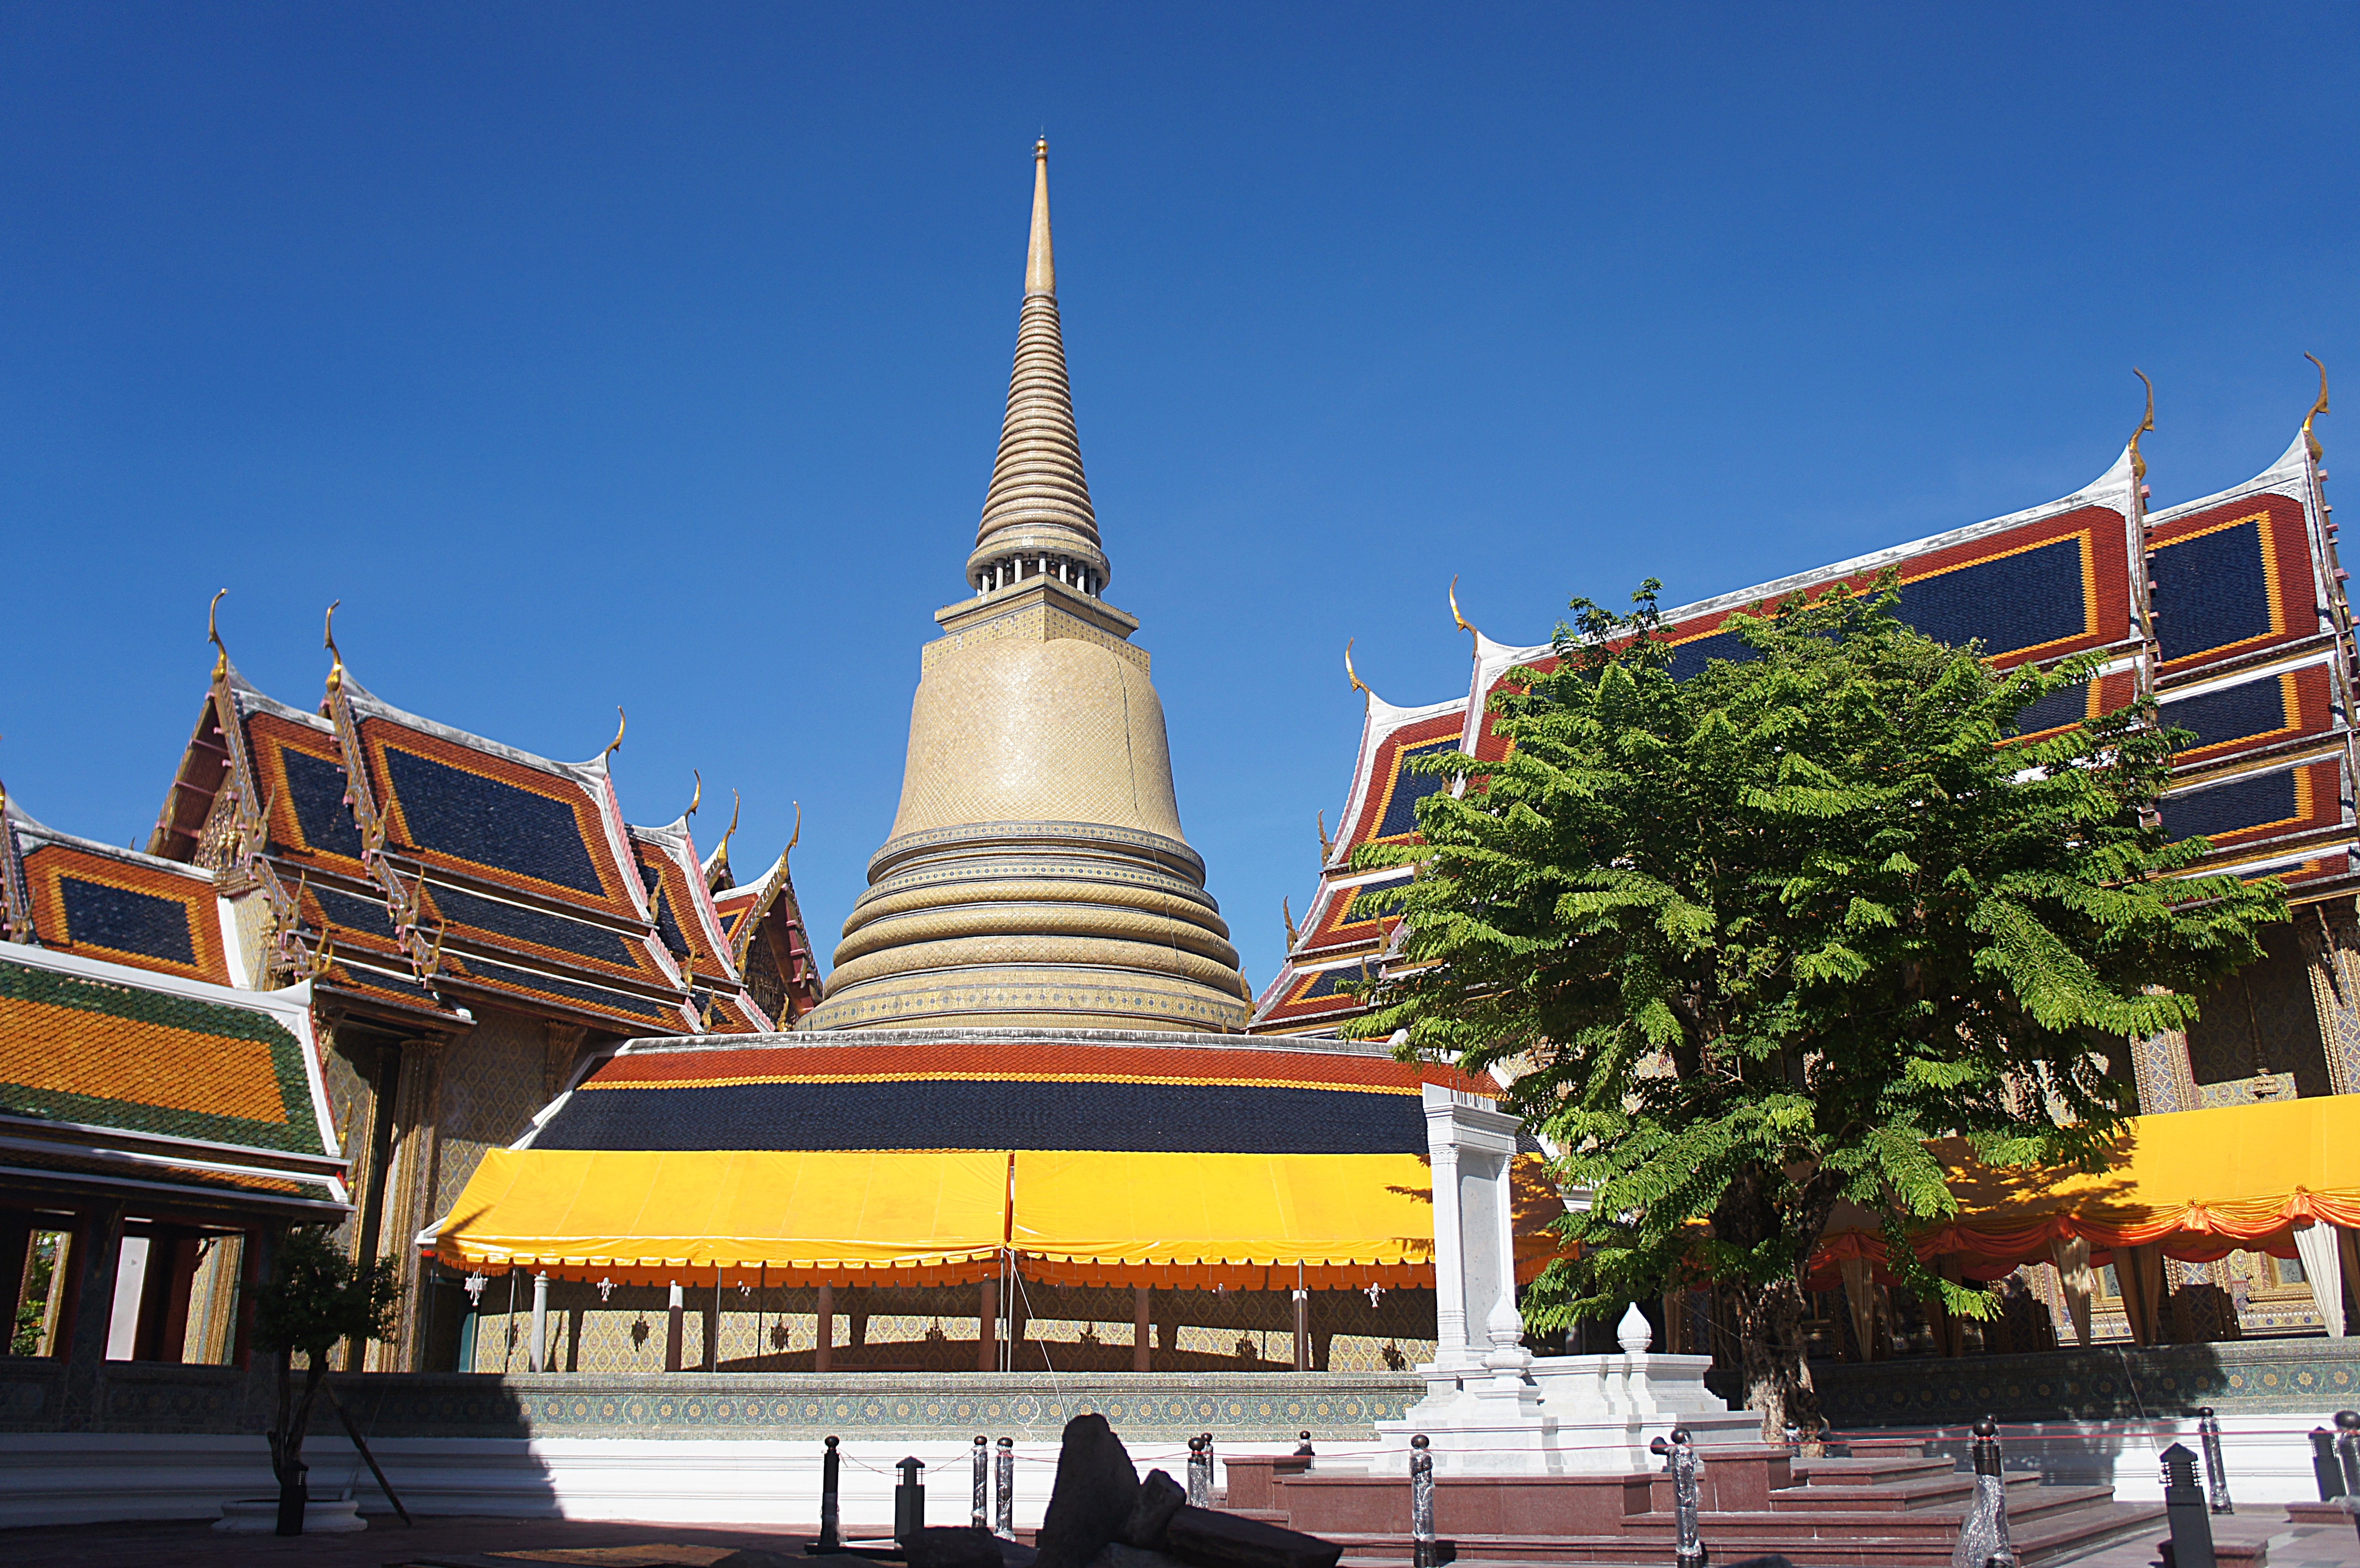
building, palace, tower, plaza, landmark, place of worship, temple, resort, chinese architecture, pagoda, wat, thailand temple, krung thaep